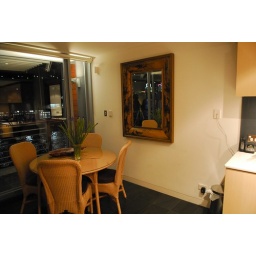
small table by the window